Suraj Chapagain

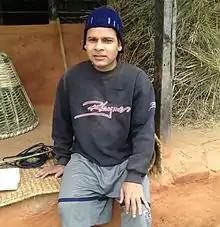
Suraj Chapagain as "Bandre"

is a Nepalese comedy actor, script writer, and director. He is one of the main characters of the Nepalese TV series Meri Bassai, named "Bandre".